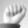
ASL letter: A